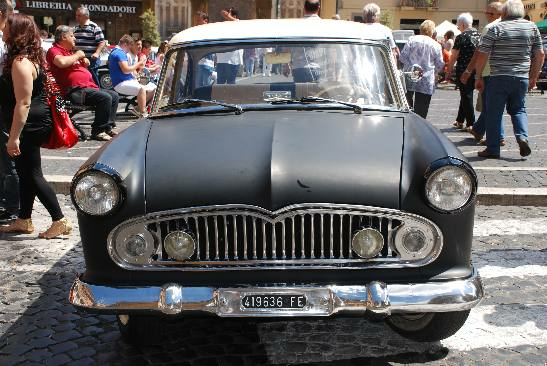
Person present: Yes